Turin

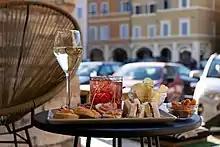
A typical Italian "aperitivo"

A notable and unusual building in the area is the so-called ""Fetta di Polenta"", formerly known as "Casa Scaccabarozzi". This building is where "Corso San Maurizio" meets "Via Giulia di Barolo", and it is one of the most peculiar examples of Turin architecture: a thin trapezoid wide on "Via Giulia Di Barolo", on "Corso San Maurizio" and just wide on the opposite end. It was designed in 1840 by Alessandro Antonelli for his wife, Francesca Scaccabarozzi. The curious name comes from the shape of the palace, which resembles a "slice of polenta", and also because it is painted with an ochre colour.